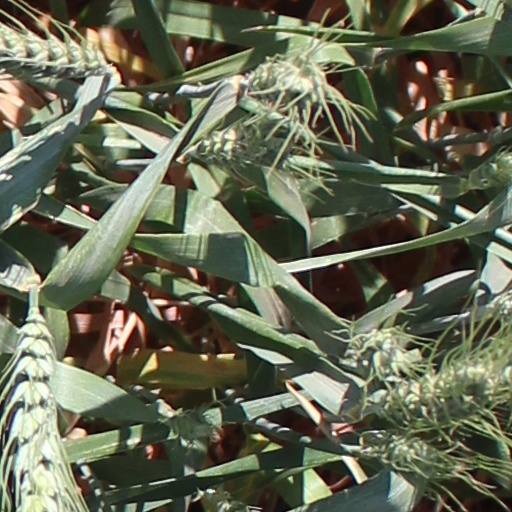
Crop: wheat